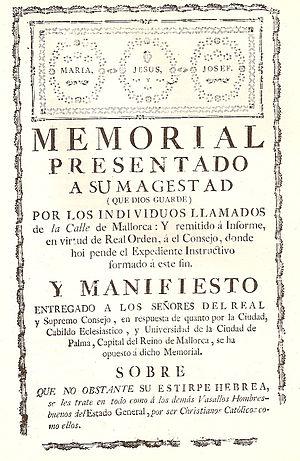
Les Chuetas, qui signifie « porcs » en vieux majorcan, sont un groupe social de l'île de Majorque aux Baléares en Espagne, descendants des Juifs majorquins convertis au christianisme, ce dont ils ont conservé tout au long de leur histoire une conscience collective de par leurs noms de famille d'origine converse. Certains, accusés de crypto-judaïsme, furent poursuivis par l'Inquisition à la fin du XVIIᵉ siècle.